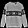
Label: Pullover